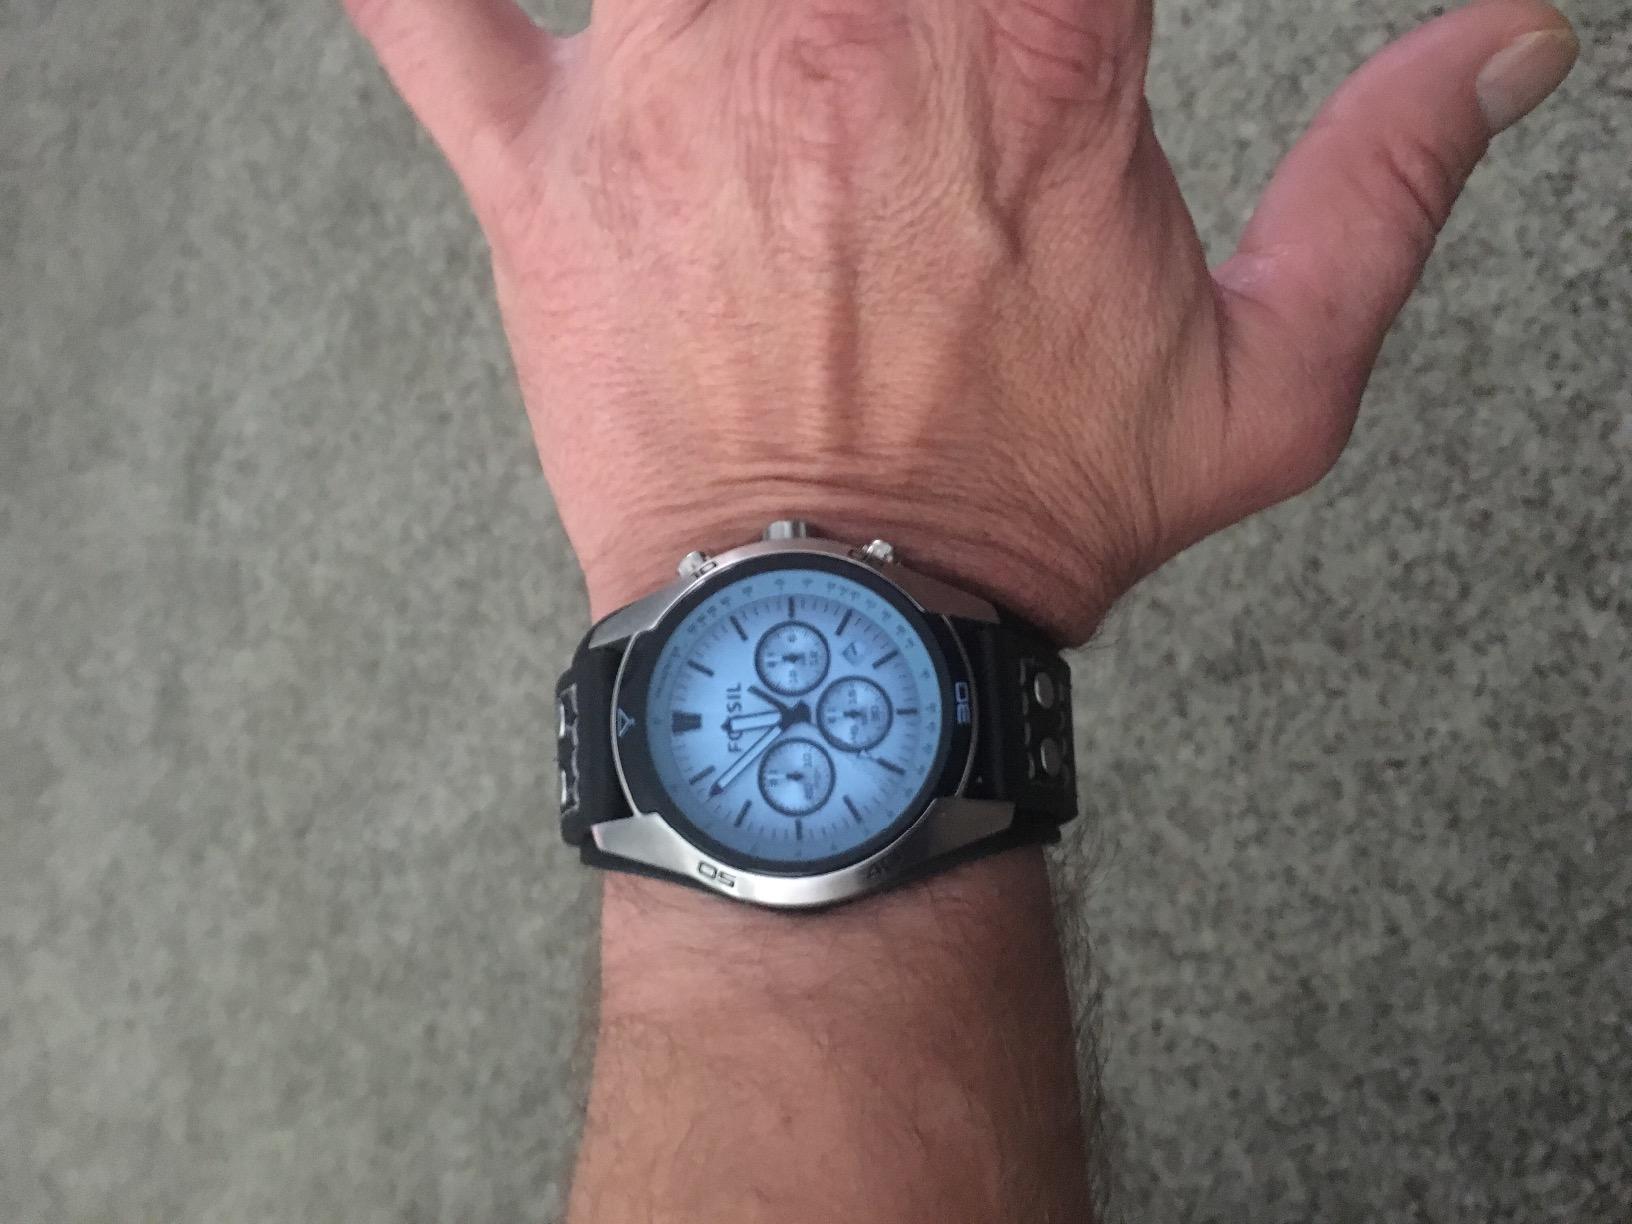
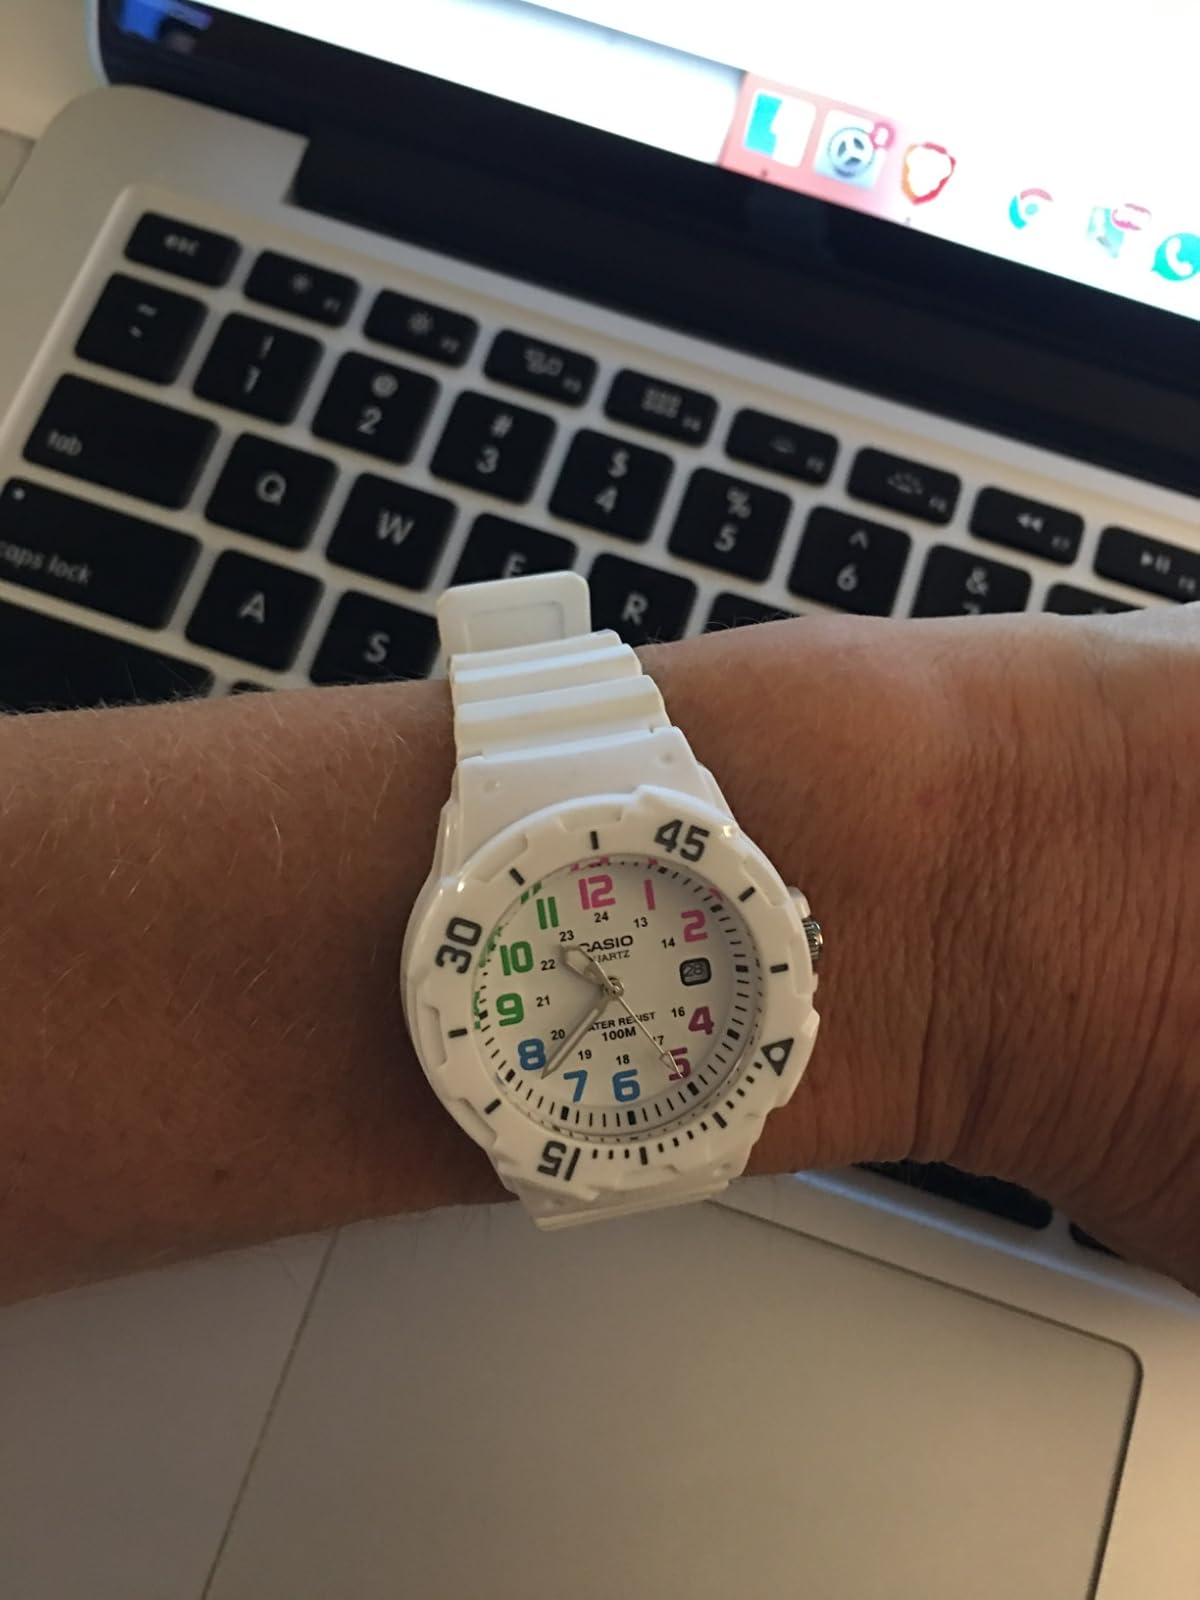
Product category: accessories_watch
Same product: no